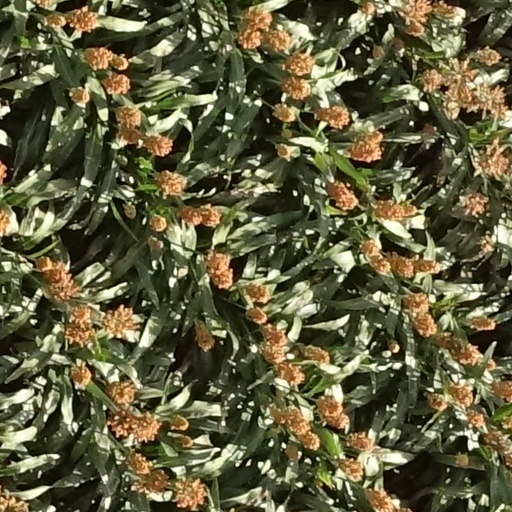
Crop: sorghum